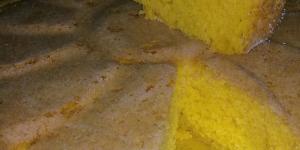
torta de zanahoria en licuadora